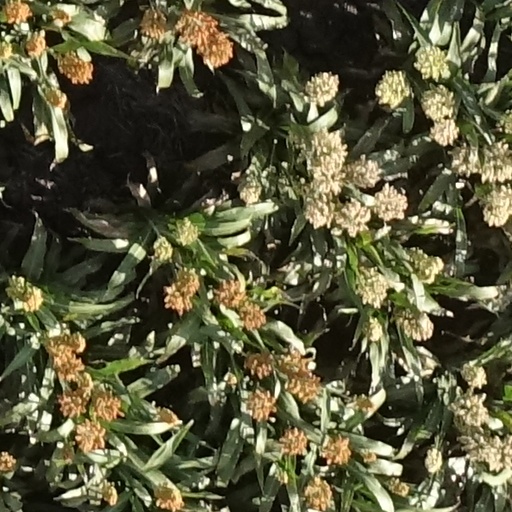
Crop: sorghum